War of the Pyrenees

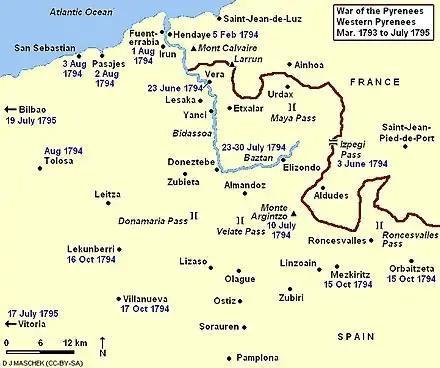
War of the Pyrenees, Western Theater

On 23 July, the Army of the Western Pyrenees attacked Spanish fortified positions with the divisions of Moncey, Henri François Delaborde, and Jean Henri Guy Nicolas de Frégeville. Jacques Léonard Muller commanded the army at the time, but Moncey exercised tactical control of operations during the Battle of the Baztan Valley. In the fighting near Elizondo and Doneztebe (Santesteban), Moncey overran the Spanish defenses. The French then followed the Bidasoa river northward in late July to seize the heights of San Marcial and the town of Hondarribia (Fuenterrabia), near the coast. In the latter operation, Moncey captured Don Vicente de los Reyes, 2,000 Spanish soldiers and 300 cannon on 1 August. Moncey followed the exploit by capturing San Sebastián without resistance on 3 August, with an additional 1,700 Spanish soldiers and 90 cannon falling into French hands. Soon afterward, the French also captured the town of Tolosa, and Moncey was soon promoted to army commander.